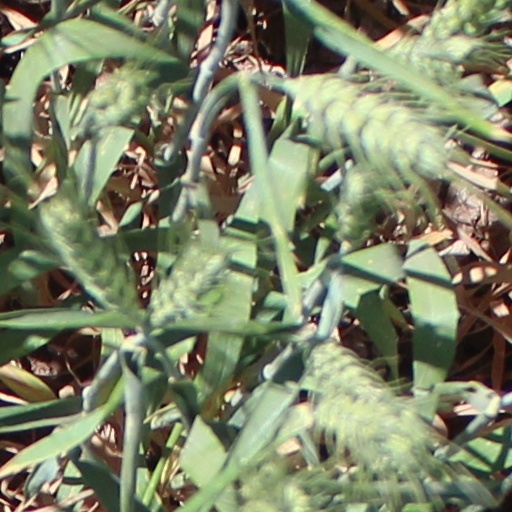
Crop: wheat